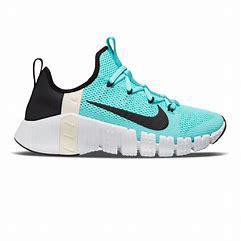
Brand: Nike
Model: Free Metcon 3